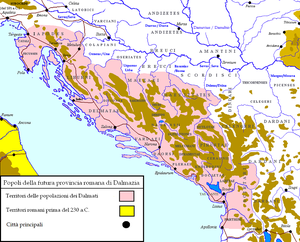
La Campagne d'Illyrie menée sous Auguste entre 13 et 9 av. J.-C. est le principal tournant dans l'occupation romaine du secteur frontalier stratégique qui deviendra la clé de voûte de son limes : les régions danubiennes. L'objectif est de porter la limite de l'empire jusqu'au Danube afin de pouvoir l'utiliser ultérieurement comme base pour de futures opérations de conquête, comme celle menée par Tibère en l'an 6 contre la Bohème de Marobod dans le cadre d'une tentative commune avec les armées de Germanie de déplacer la frontière nord sur la ligne Elbe-Danube. Ultérieurement, le déploiement des légions le long du fleuve permettra la conquête de la Dacie par Trajan et la guerre de Marc Aurèle contre les Marcomans.
Les langues illyriennes sont un groupe de langues indo-européennes mortes qui ont été parlées dans la partie Ouest des Balkans par des groupes identifiés aujourd'hui sous le nom d'Illyriens, peuple antique habitant l'Illyrie depuis l'époque protohistorique. Ces derniers comprennent notamment les Ardiaei, Delmatae, Péoniens, Autariates et Taulanti.
La campagne d'Octavien en Illyrie est la première tentative d'occupation de toute la rive orientale de la mer Adriatique par le futur empereur Auguste. Elle fait suite à sa victoire sur Sextus Pompée et précède son affrontement décisif avec son co-triumvir Marc Antoine.